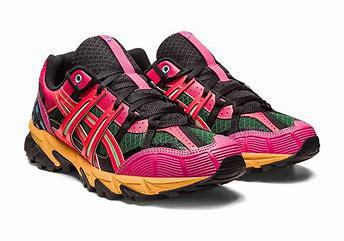
Brand: Asics
Model: Gel Sonoma 15 50